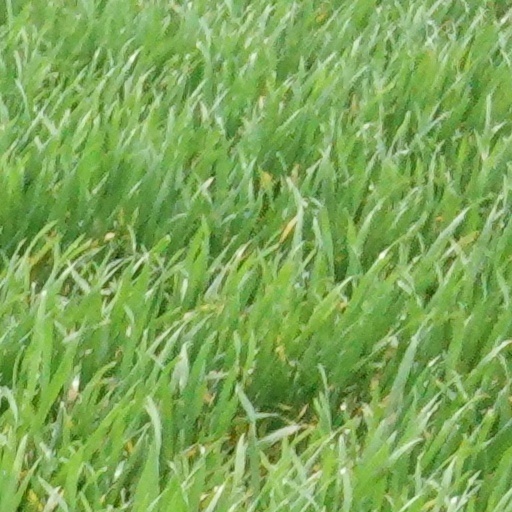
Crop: wheat